Jurassic

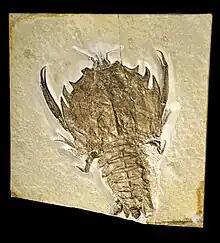
"Eryon," a polychelidan decapod crustacean from the Late Jurassic of Germany.

Plesiosaurs originated at the end of the Triassic (Rhaetian). By the end of the Triassic, all other sauropterygians, including placodonts and nothosaurs, had become extinct. At least six lineages of plesiosaur crossed the Triassic–Jurassic boundary. Plesiosaurs were already diverse in the earliest Jurassic, with the majority of plesiosaurs in the Hettangian-aged Blue Lias belonging to the Rhomaleosauridae. Early plesiosaurs were generally small-bodied, with body size increasing into the Toarcian. There appears to have been a strong turnover around the Early–Middle Jurassic boundary, with microcleidids and rhomaleosaurids becoming extinct and nearly extinct respectively after the end of the Toarcian with the first appearance of the dominant clade of plesiosaurs of the latter half of the Jurassic, the Cryptoclididae during the Bajocian. The Middle Jurassic saw the evolution of short-necked and large-headed thalassophonean pliosaurs from ancestrally small-headed, long-necked forms"." Some thalassophonean pliosaurs, such as some species of "Pliosaurus", had skulls up to two metres in length with body lengths estimated around , making them the apex predators of Late Jurassic oceans. Plesiosaurs invaded freshwater environments during the Jurassic, with indeterminate remains of small-bodied pleisosaurs known from freshwater sediments from the Jurassic of China and Australia.